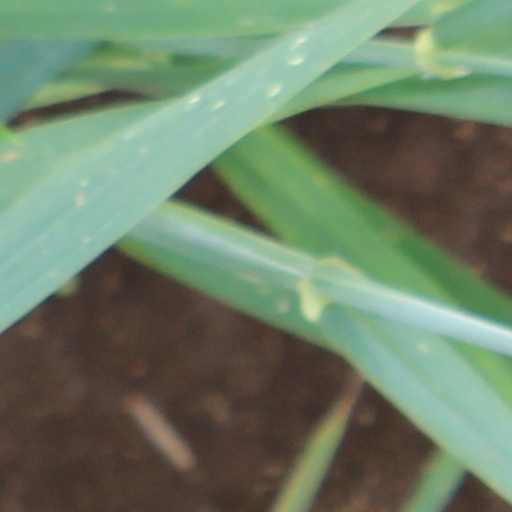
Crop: wheat